Foolish Wives

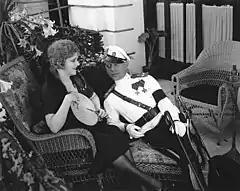
Count Karamzin (von Stroheim) seduces Helen Hughes (DuPont)

The film was expected to be a big success and play on Broadway for six months; however, it underperformed and only played at the Central for six weeks. It played two shows every day with a top ticket price of $2 and grossed just under $14,000 in its opening week. It became the eighth most popular movie of 1922 in North America.